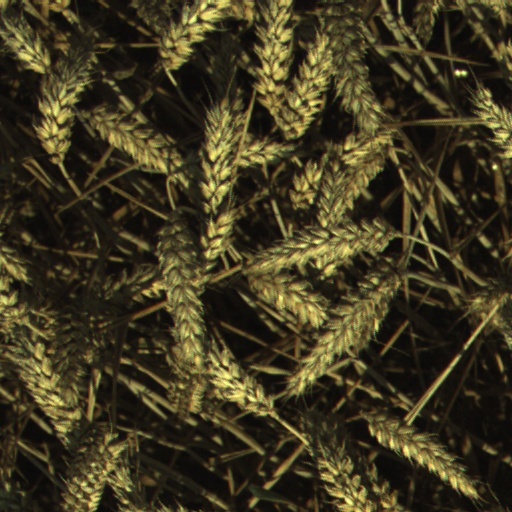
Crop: wheat